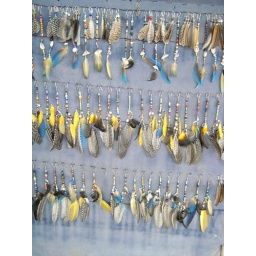
Earrings and hair pieces made from different bird feathers at a market in Brazil.